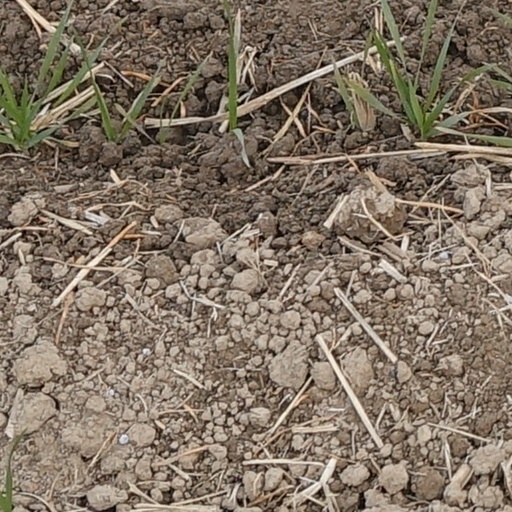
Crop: wheat